Wendy Richardson

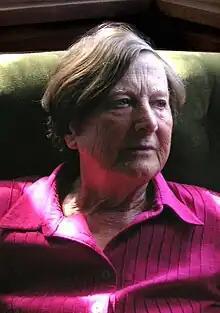
Wendy Richardson, OAM

Wendy Richardson, OAM (born 1933) is one of Australia's most popular playwrights, best known as the author of "Windy Gully". Richardson lives in Mount Kembla near Wollongong, New South Wales. She is very active in the local community, working with disabled and disadvantaged youth, assisting those in need, teaching Sunday School and participating in historical and literary events.